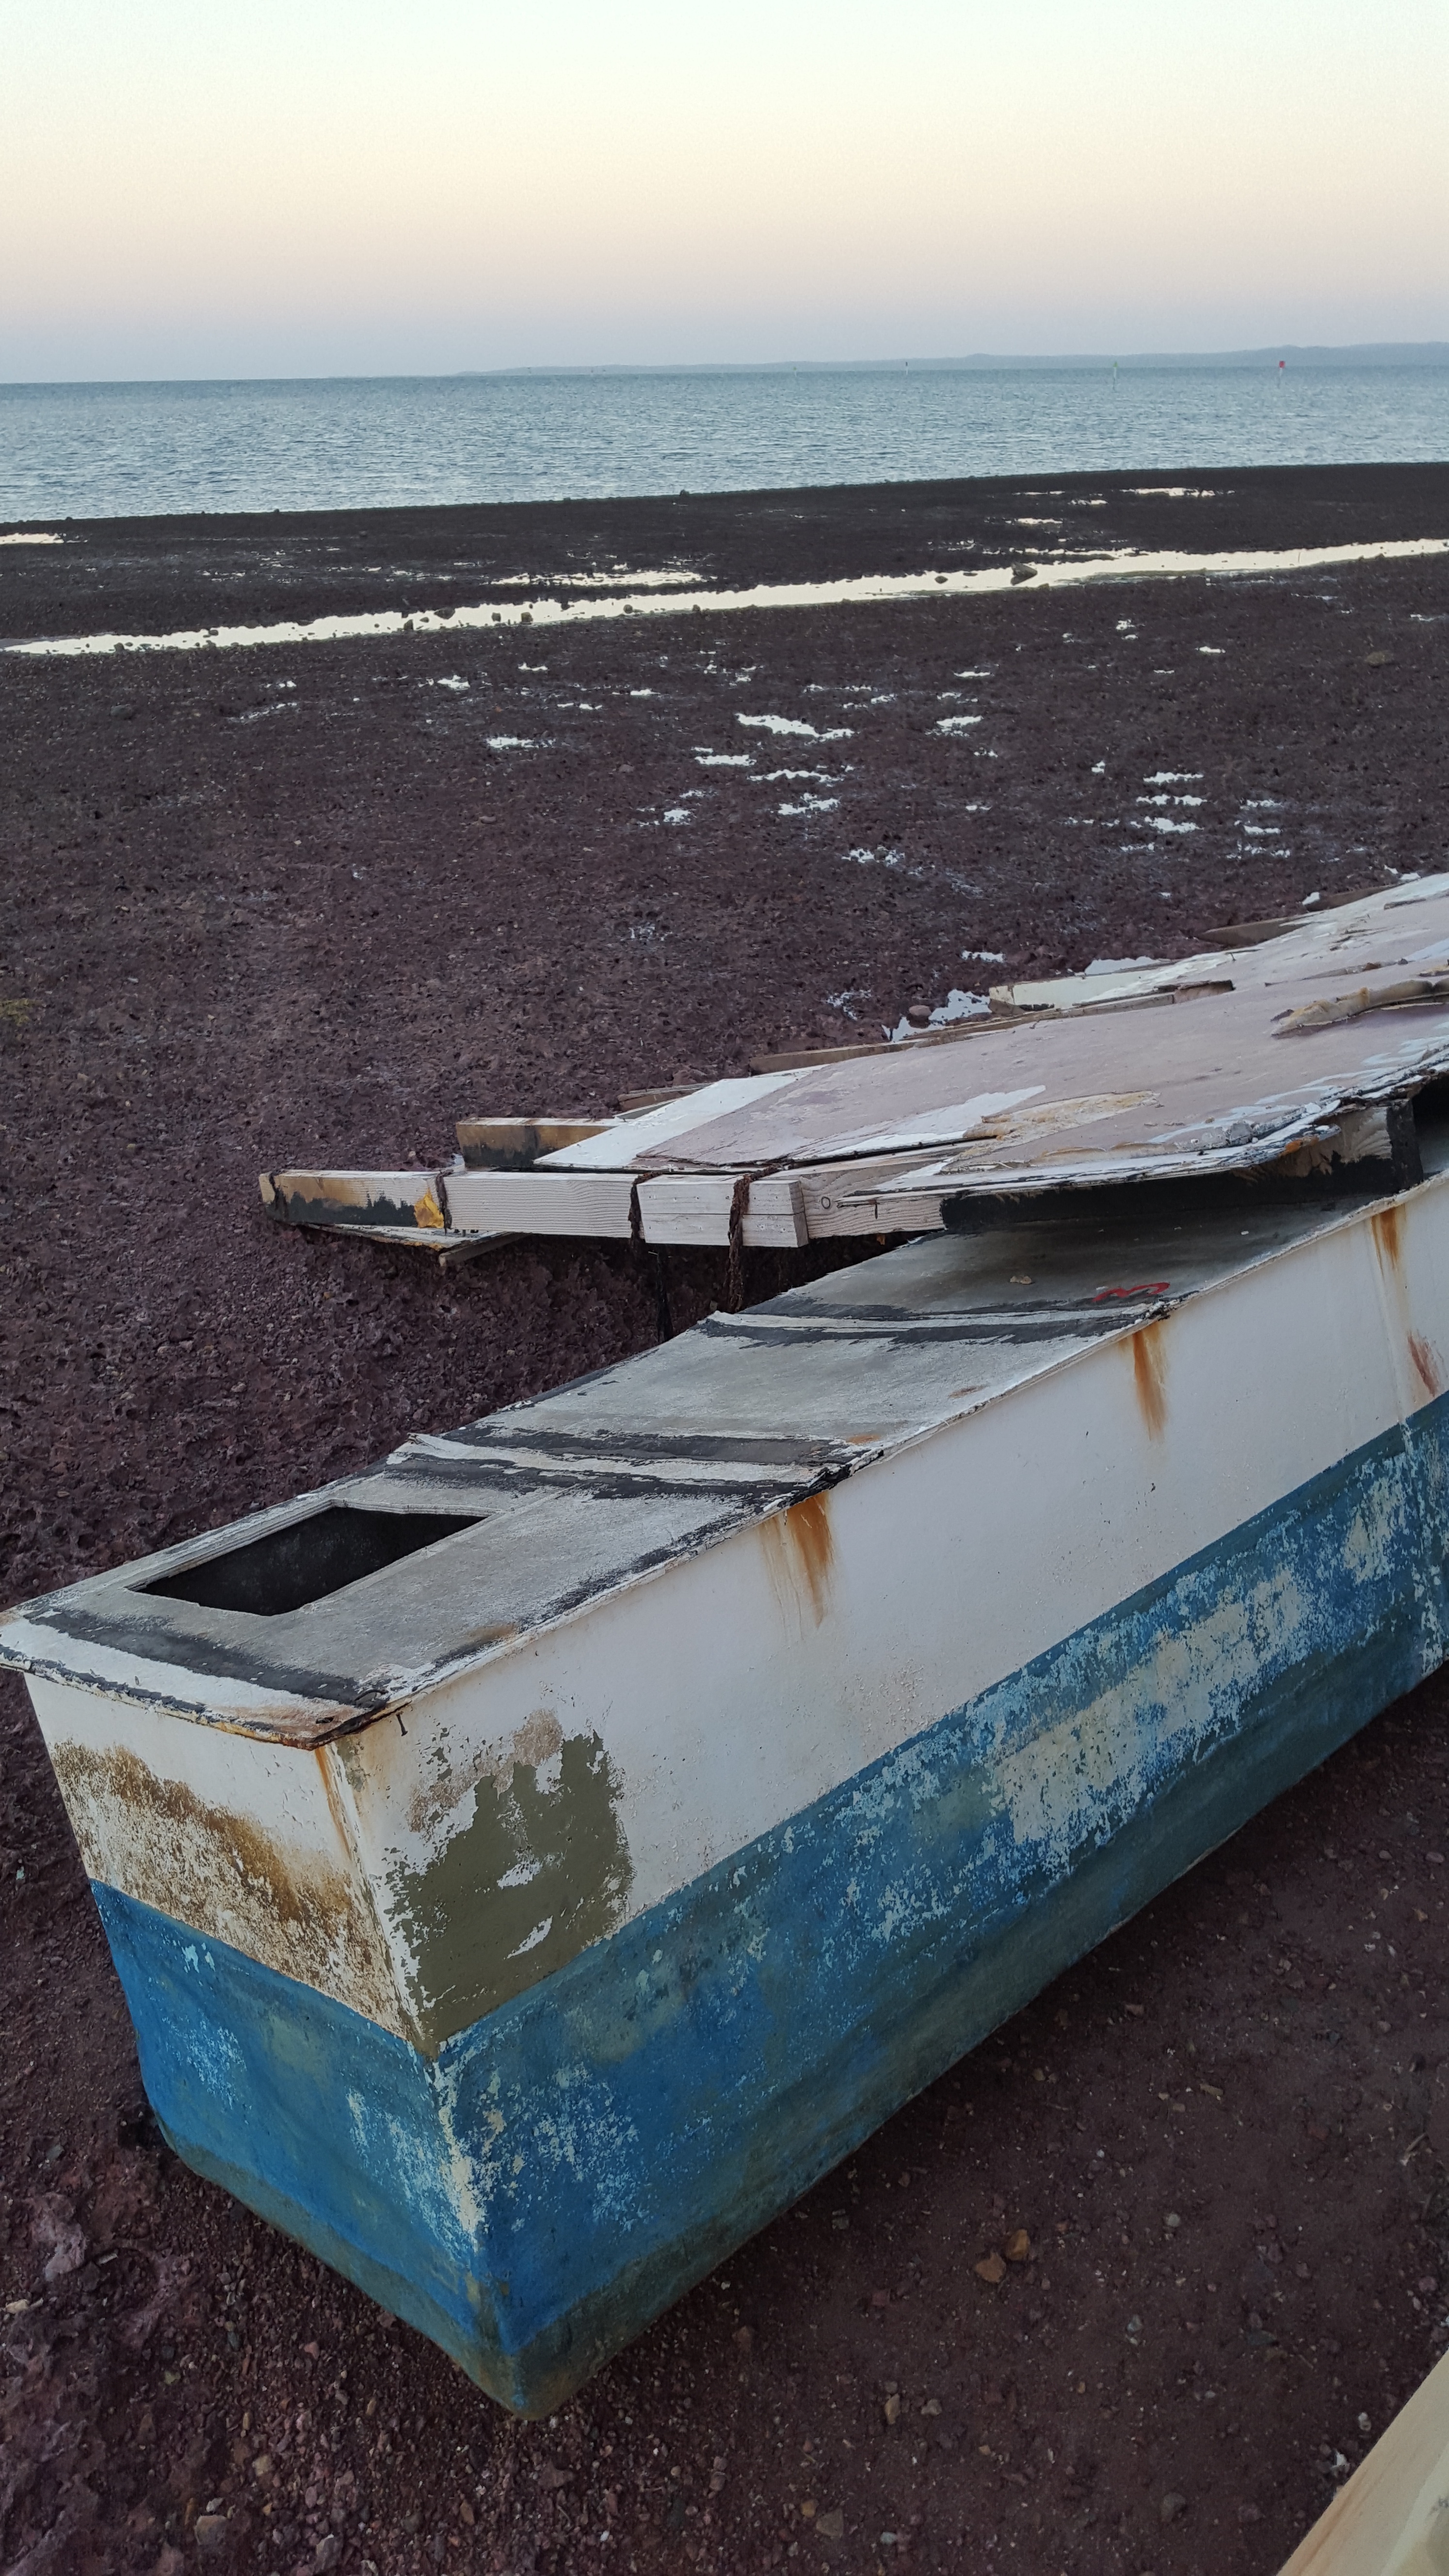
beach, sea, coast, water, sand, ocean, wood, boat, vehicle, blue, material